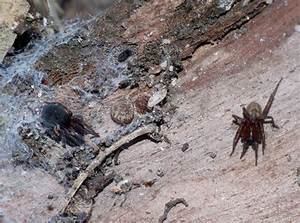
Label: spider